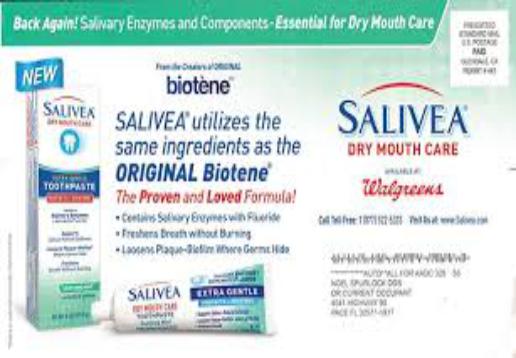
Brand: biotene
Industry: Medical